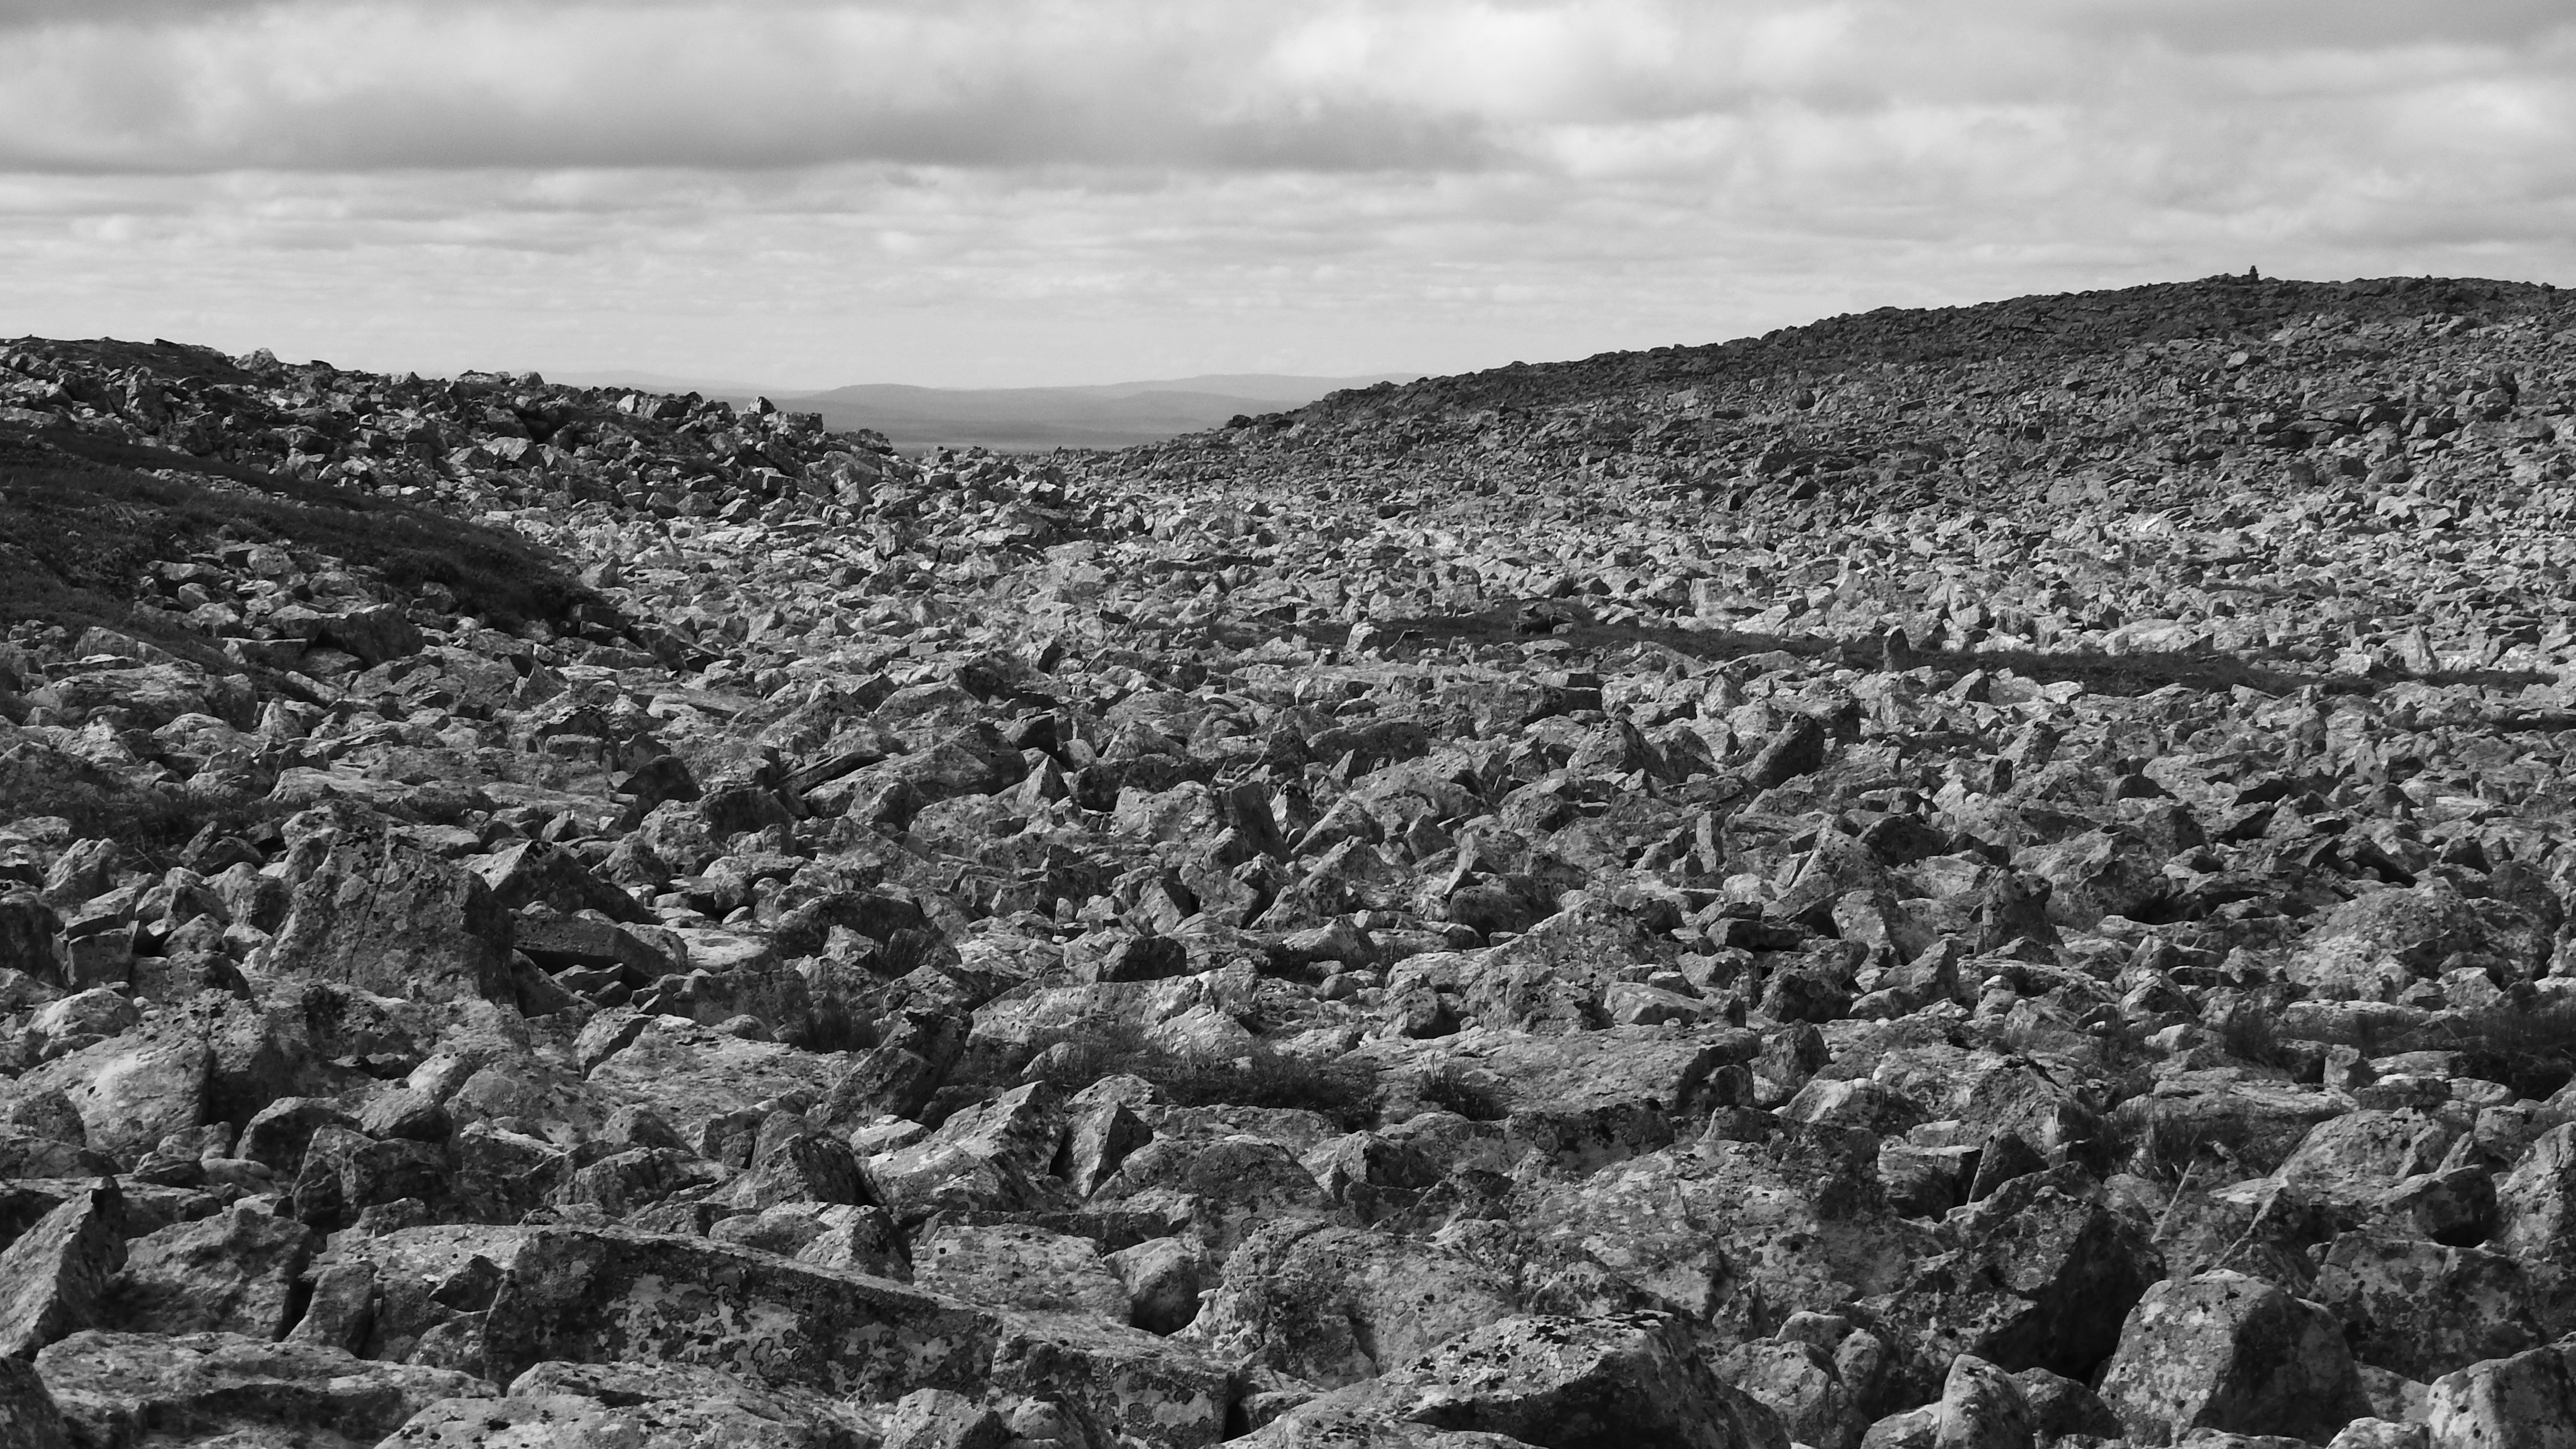
landscape, sea, coast, rock, mountain, black and white, photography, hill, stone, monochrome, terrain, rubble, geology, mountains, ruins, sweden, plateau, plains, aerial photography, monochrome photography, ancient history, s nfj llet, geographical feature, stone field, screes